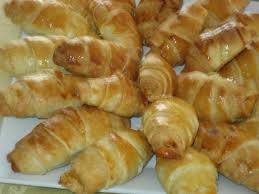
Yemek: borek